Karakurt, Ukraine

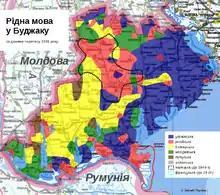
Predominant languages in Budjak in 2001. Albanian is spoken in the gray area around Karakurt.

The village is situated on the bank of the , a 21 km long tributary of Lake Yalpuh, 9 km southeast of the rayon center Bolhrad and about 220 km southwest of the oblast center Odesa. The territorial road T-16-06 runs through the village.